Hotel Admiral Golden Sands

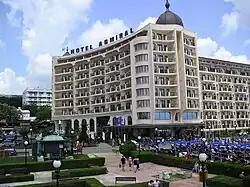

Hotel Admiral ("Xотел Адмирал") is a 5-star hotel in the center of the Golden Sands beach resort in Bulgaria.